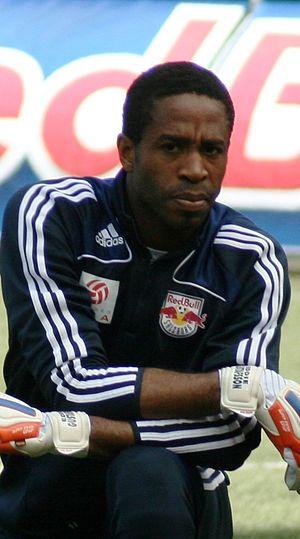
Douglas Edward Alexander Gustafsson McIntosh est un ancien gardien de but suédois.